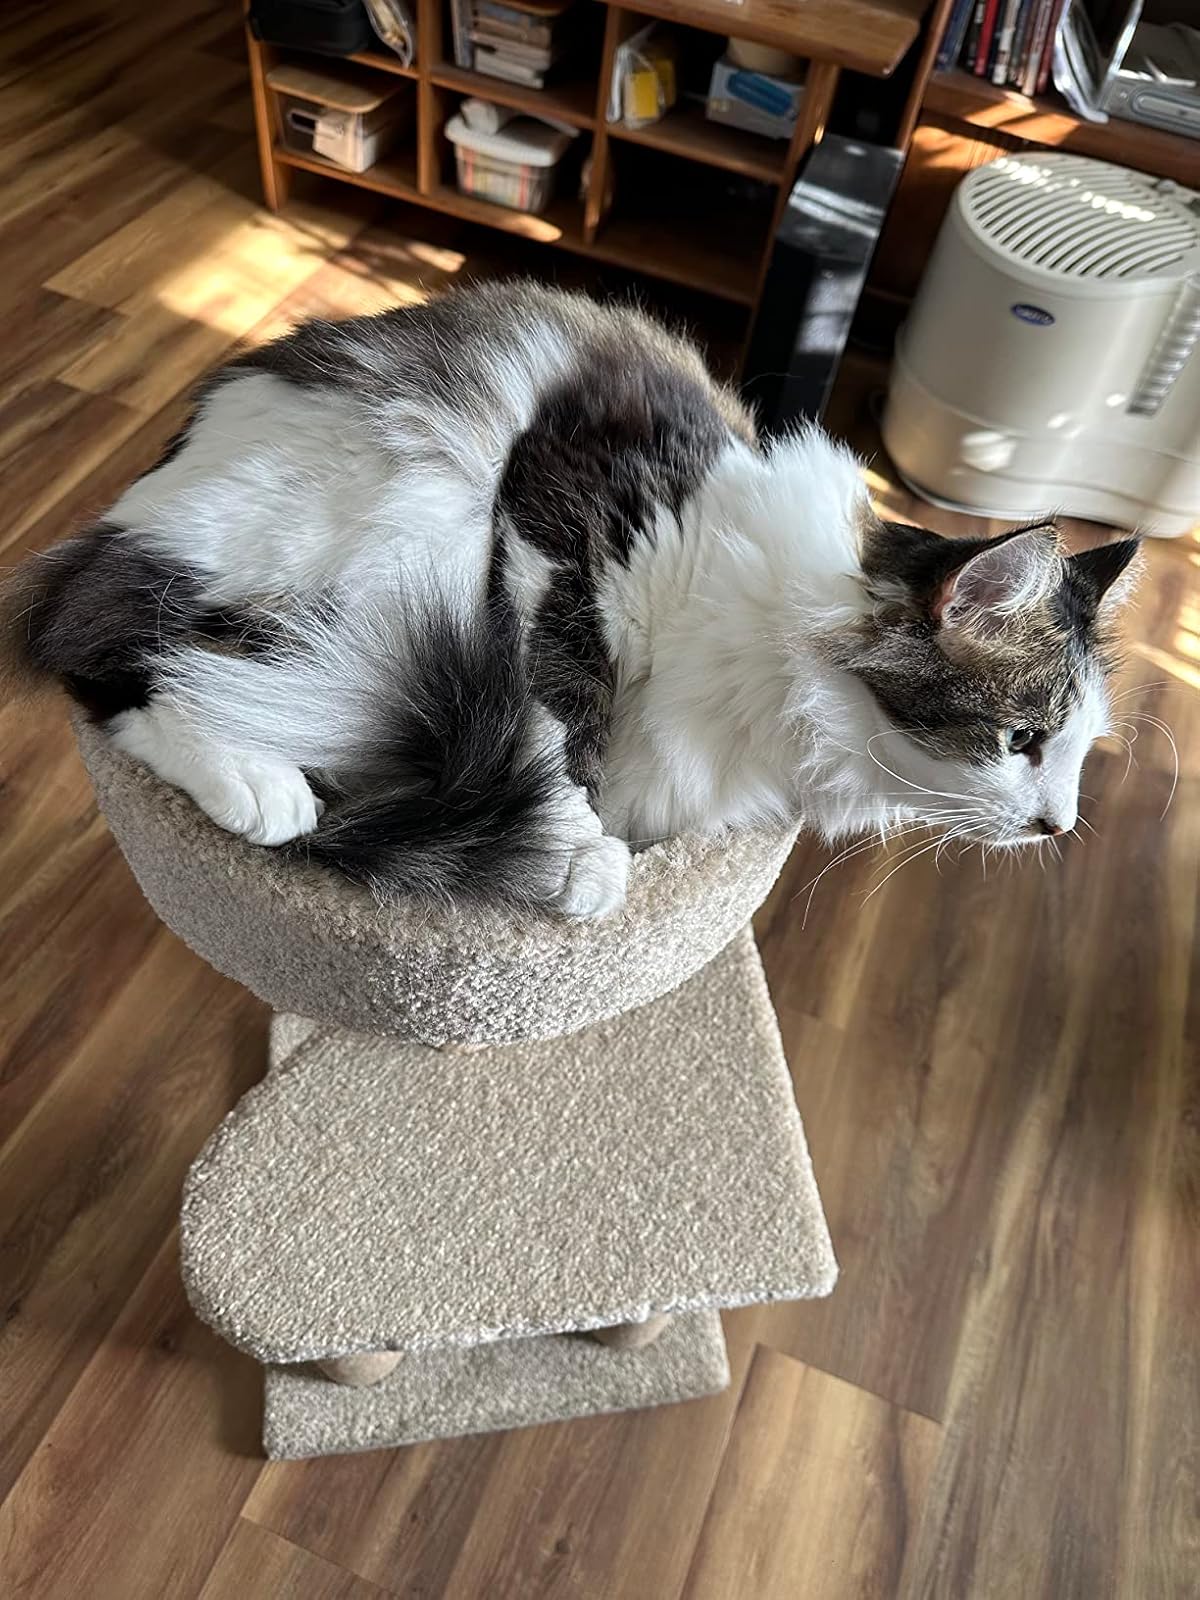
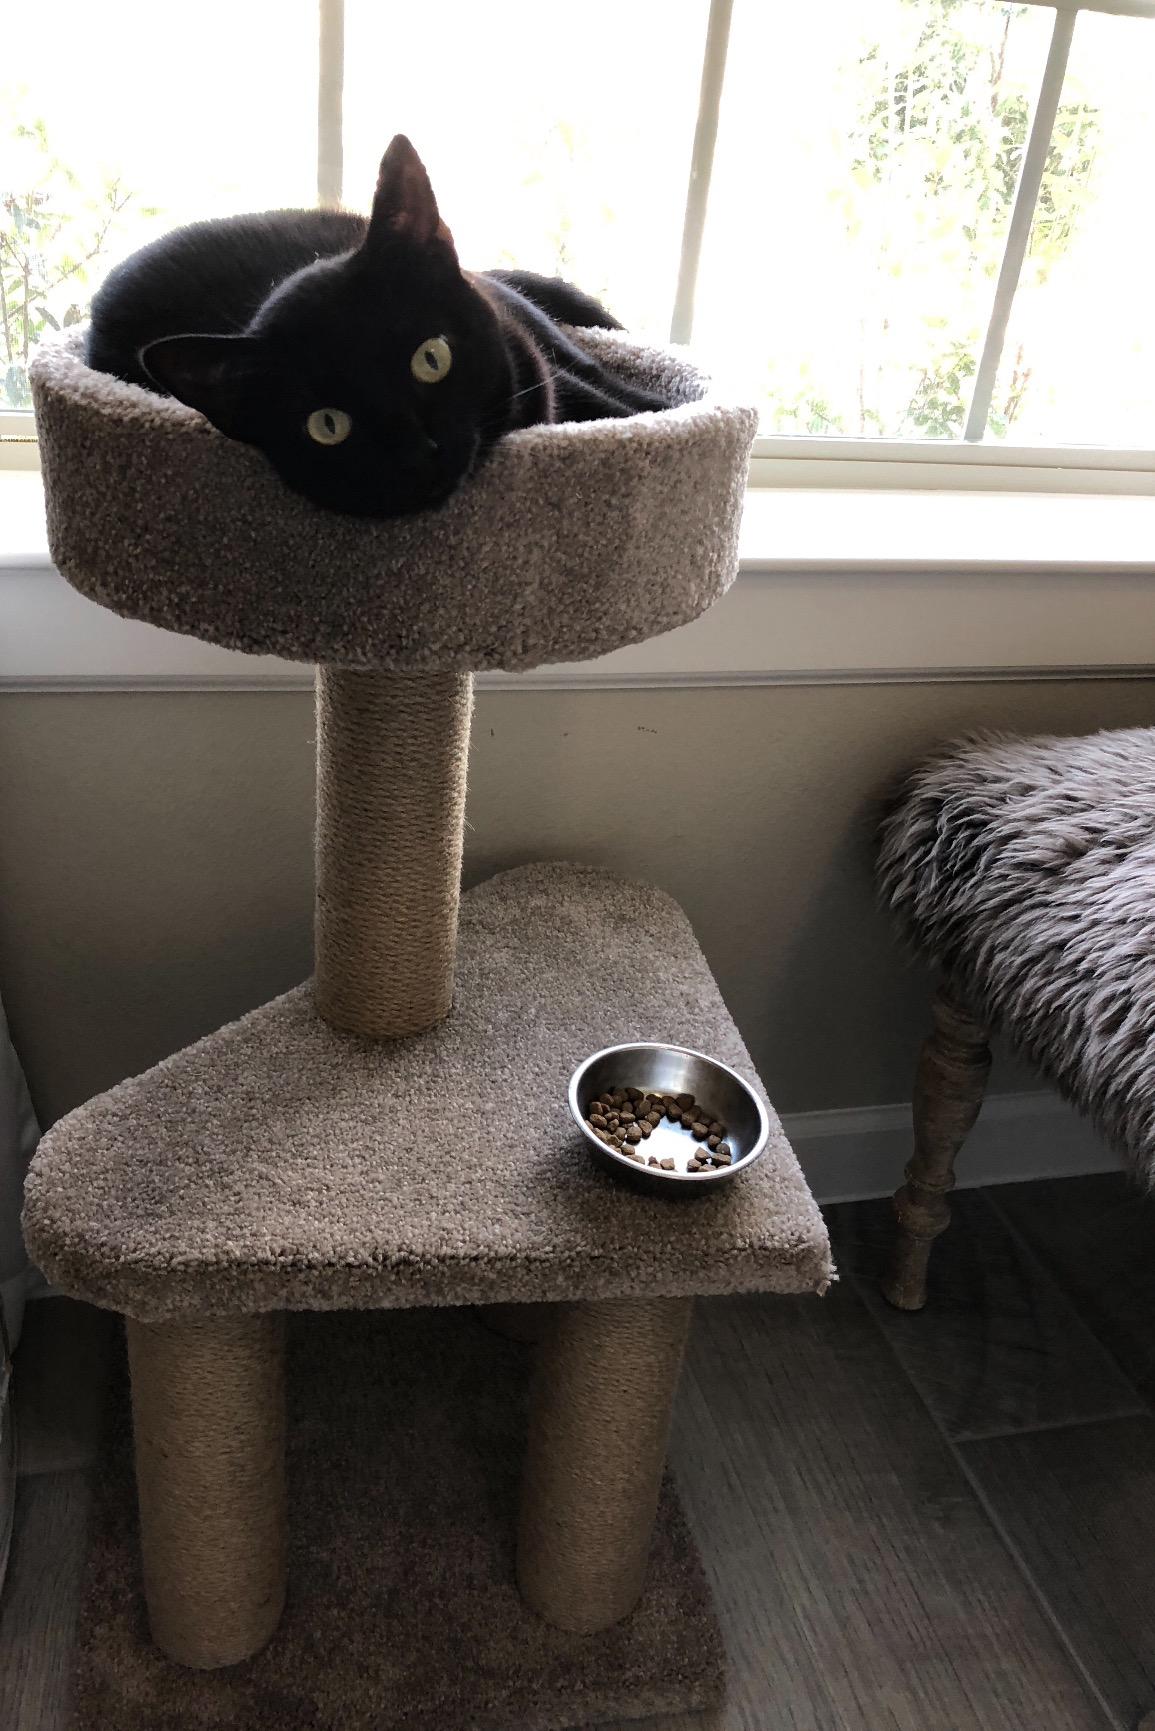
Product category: items_cat tree
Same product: yes